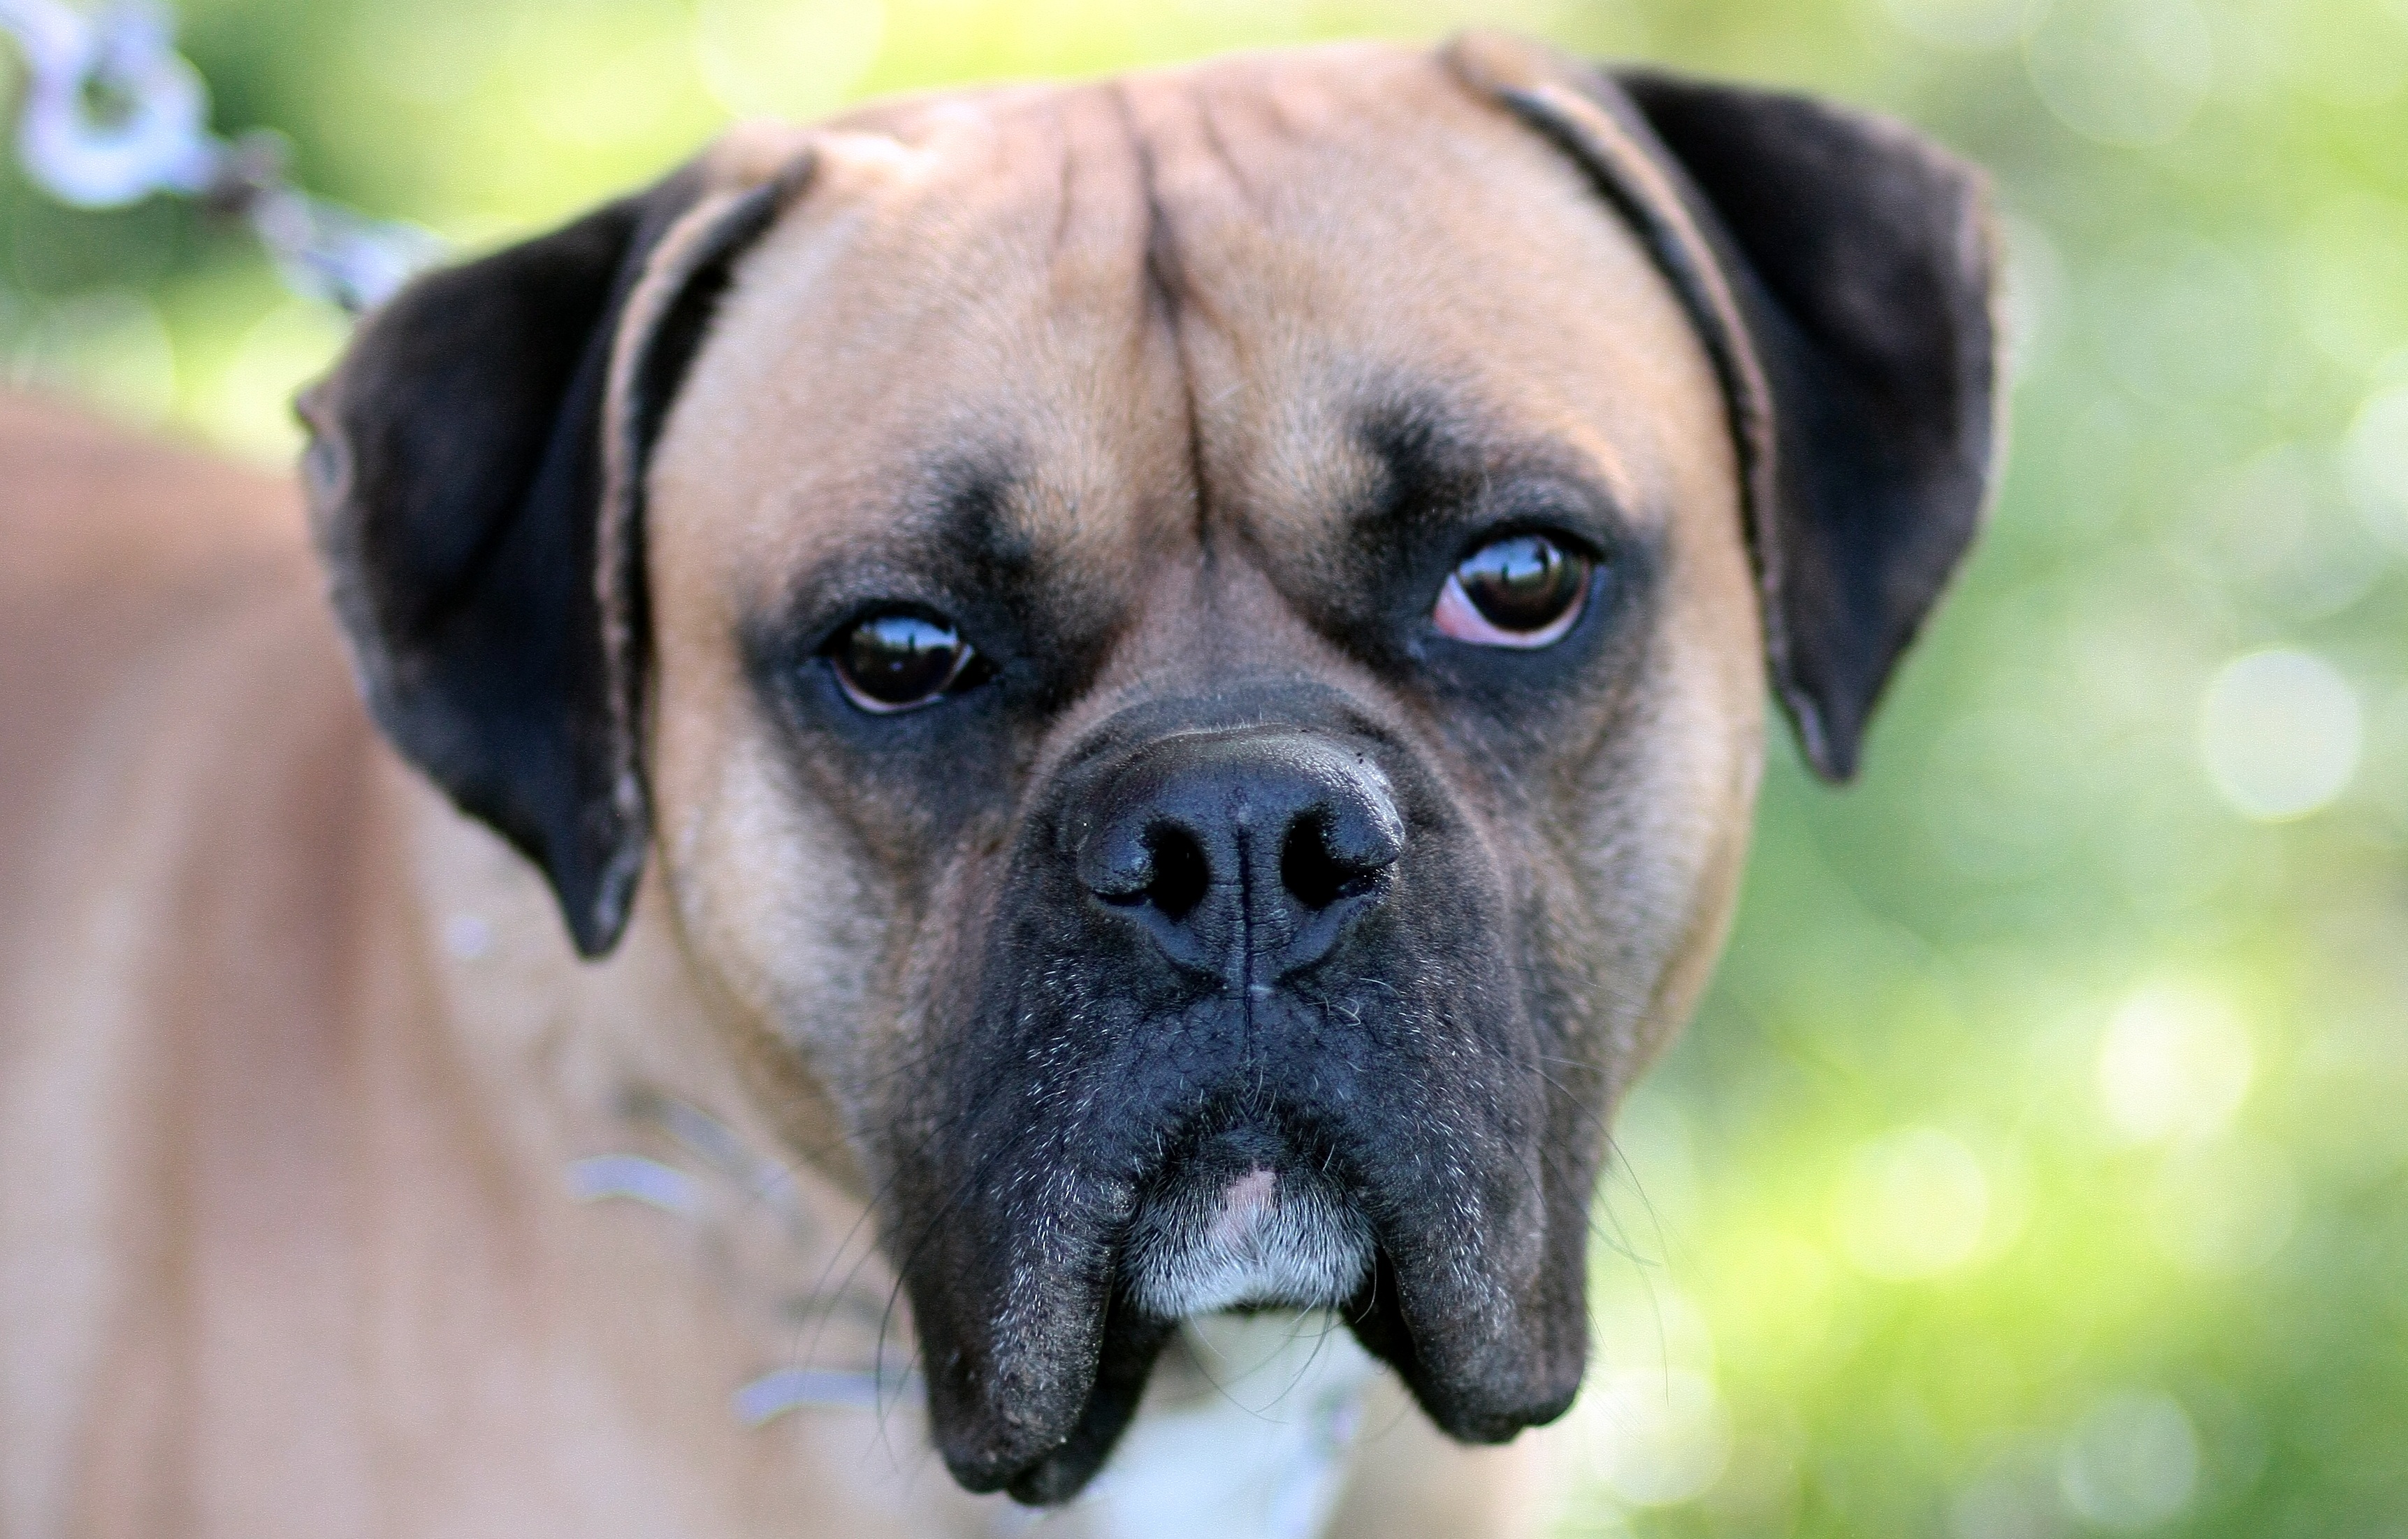
puppy, dog, portrait, brown, mammal, boxer, pug, vertebrate, dog breed, bullmastiff, bot, dog like mammal, carnivoran, dog crossbreeds, puggle